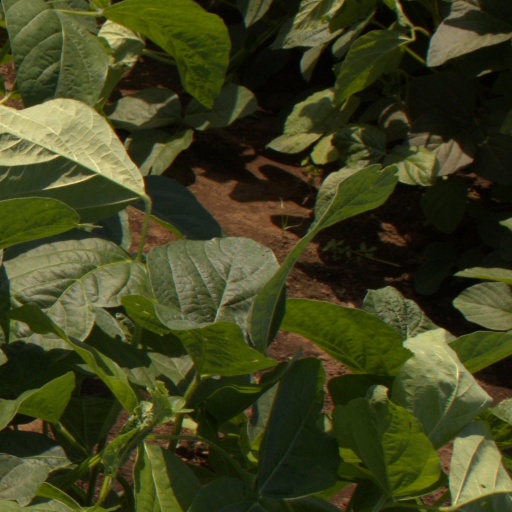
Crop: soybean